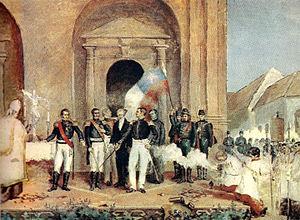
Cosme San Martín Lagunas est un peintre chilien et le premier directeur de l'Academia de Pintura né au Chili.